Adolphe Clément-Bayard

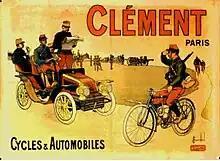
1903 poster Advertising Clement Cycles and Automobiles. (Musee Automobile de Reims)

The following year, circa 1878, Clément moved to Paris and opened a cycle business, "A. Clément & Cie", at 20 rue Brunel near the Place de l'Etoile. Here, he also ran a cycling school and was competing in cycle races. In Paris, his business backers were monsieur de Graffenried and monsieur de Montgeron.